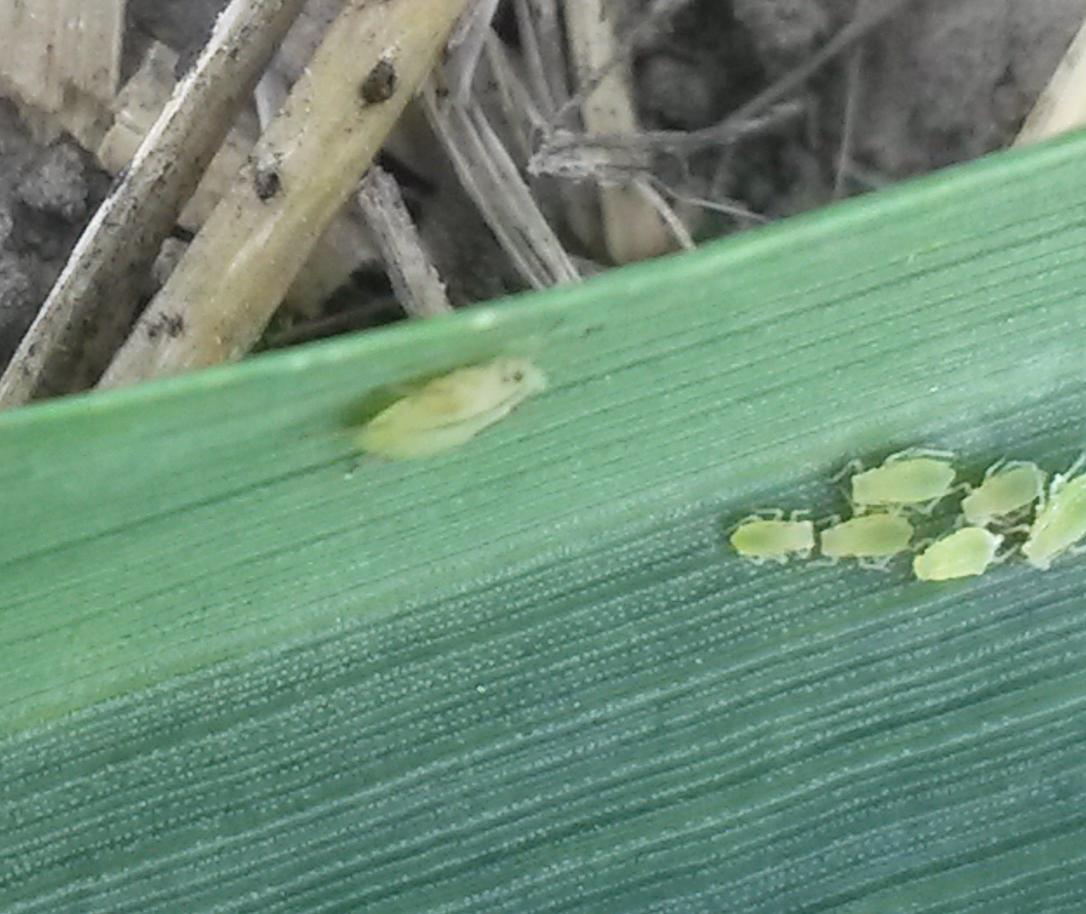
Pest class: cereal_grass_aphid